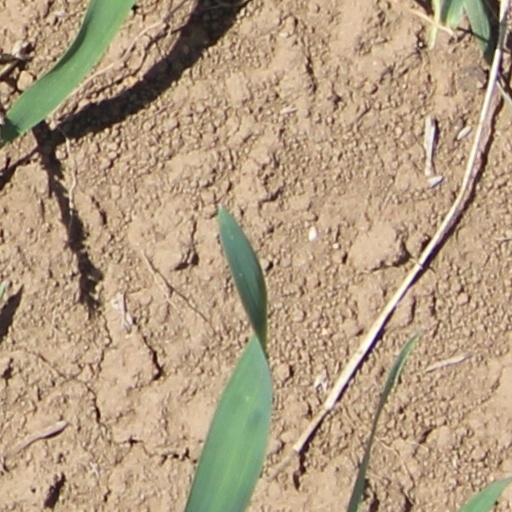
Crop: wheat